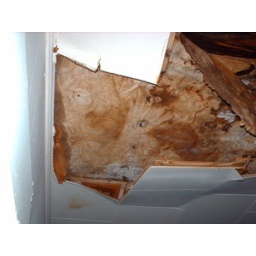
water damage in west bedroom ceiling is from leaking pipe to rusty water heater in attic